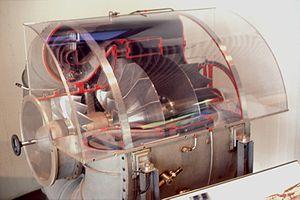
Le Heinkel HeS 3, de l'allemand : « Heinkel Strahltriebwerke », fut le premier moteur à réaction au monde à propulser un avion. Conçu par Hans von Ohain lorsqu'il travaillait chez Heinkel-Hirth Motorenwerke, le moteur prit l'air pour la première fois comme système de propulsion principal du Heinkel He 178 le 27 août 1939, piloté par Erich Warsitz. Bien qu'ayant été un succès, le moteur produisait vraiment trop peu de poussée pour être réellement utile, et les travaux commencèrent pour la mise au point d'un moteur plus puissant pouvant être produit en série, le Heinkel HeS 8.